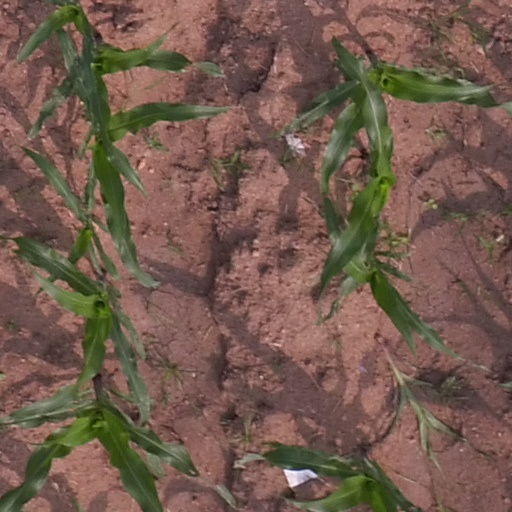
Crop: maize; corn